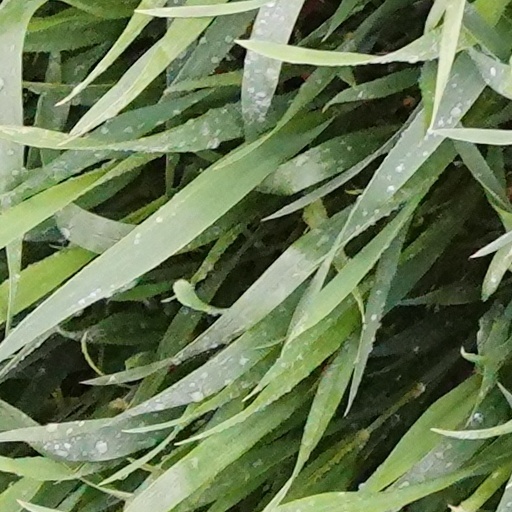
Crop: wheat